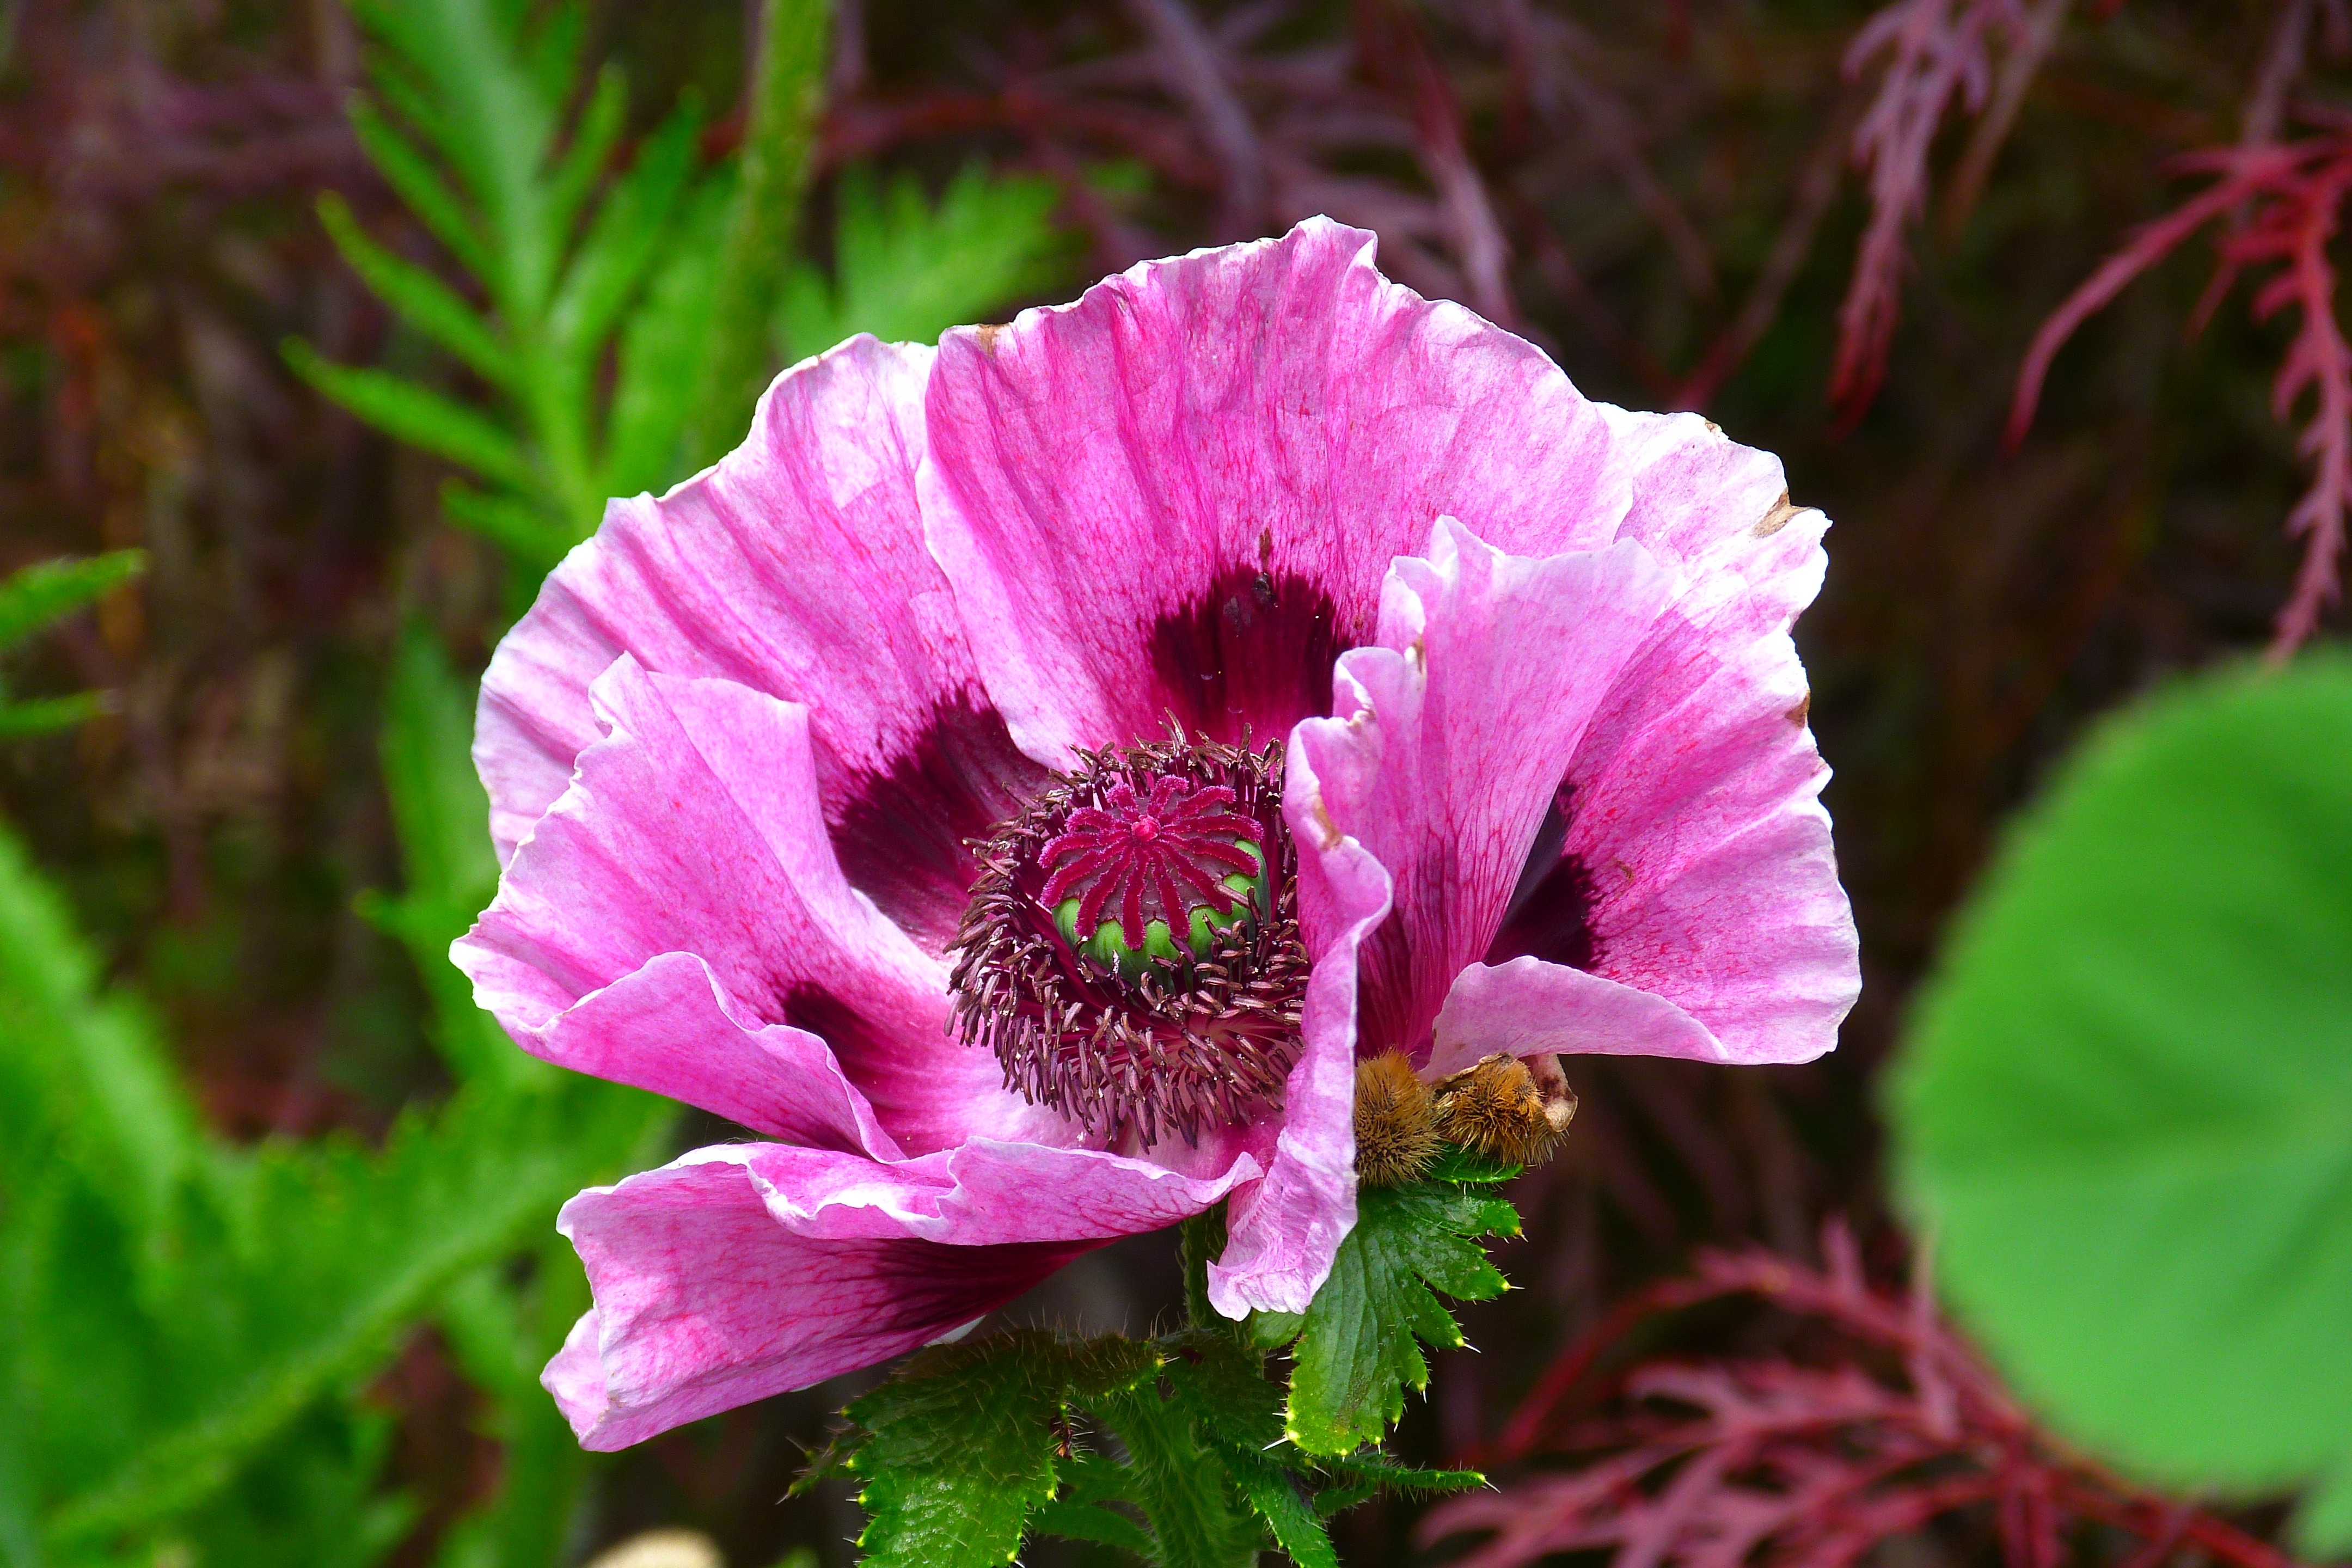
blossom, plant, flower, petal, bloom, botany, flora, wildflower, wildflowers, poppy, macro photography, flowering plant, mohngewaechs, pink poppy, annual plant, land plant